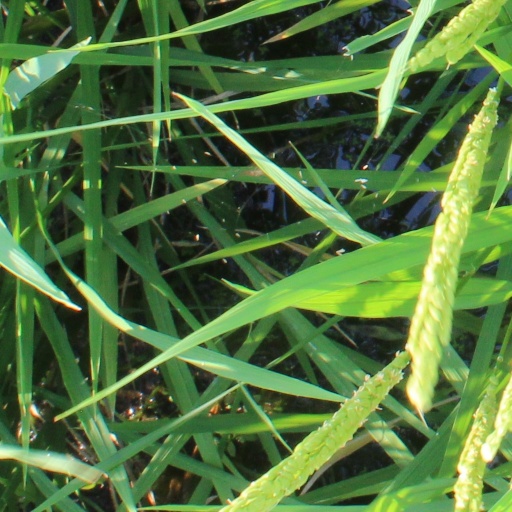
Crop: rice